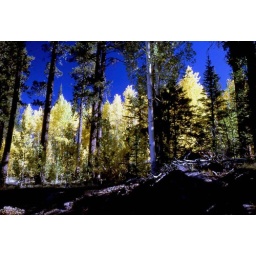
Aspen and pine trees in the fall.